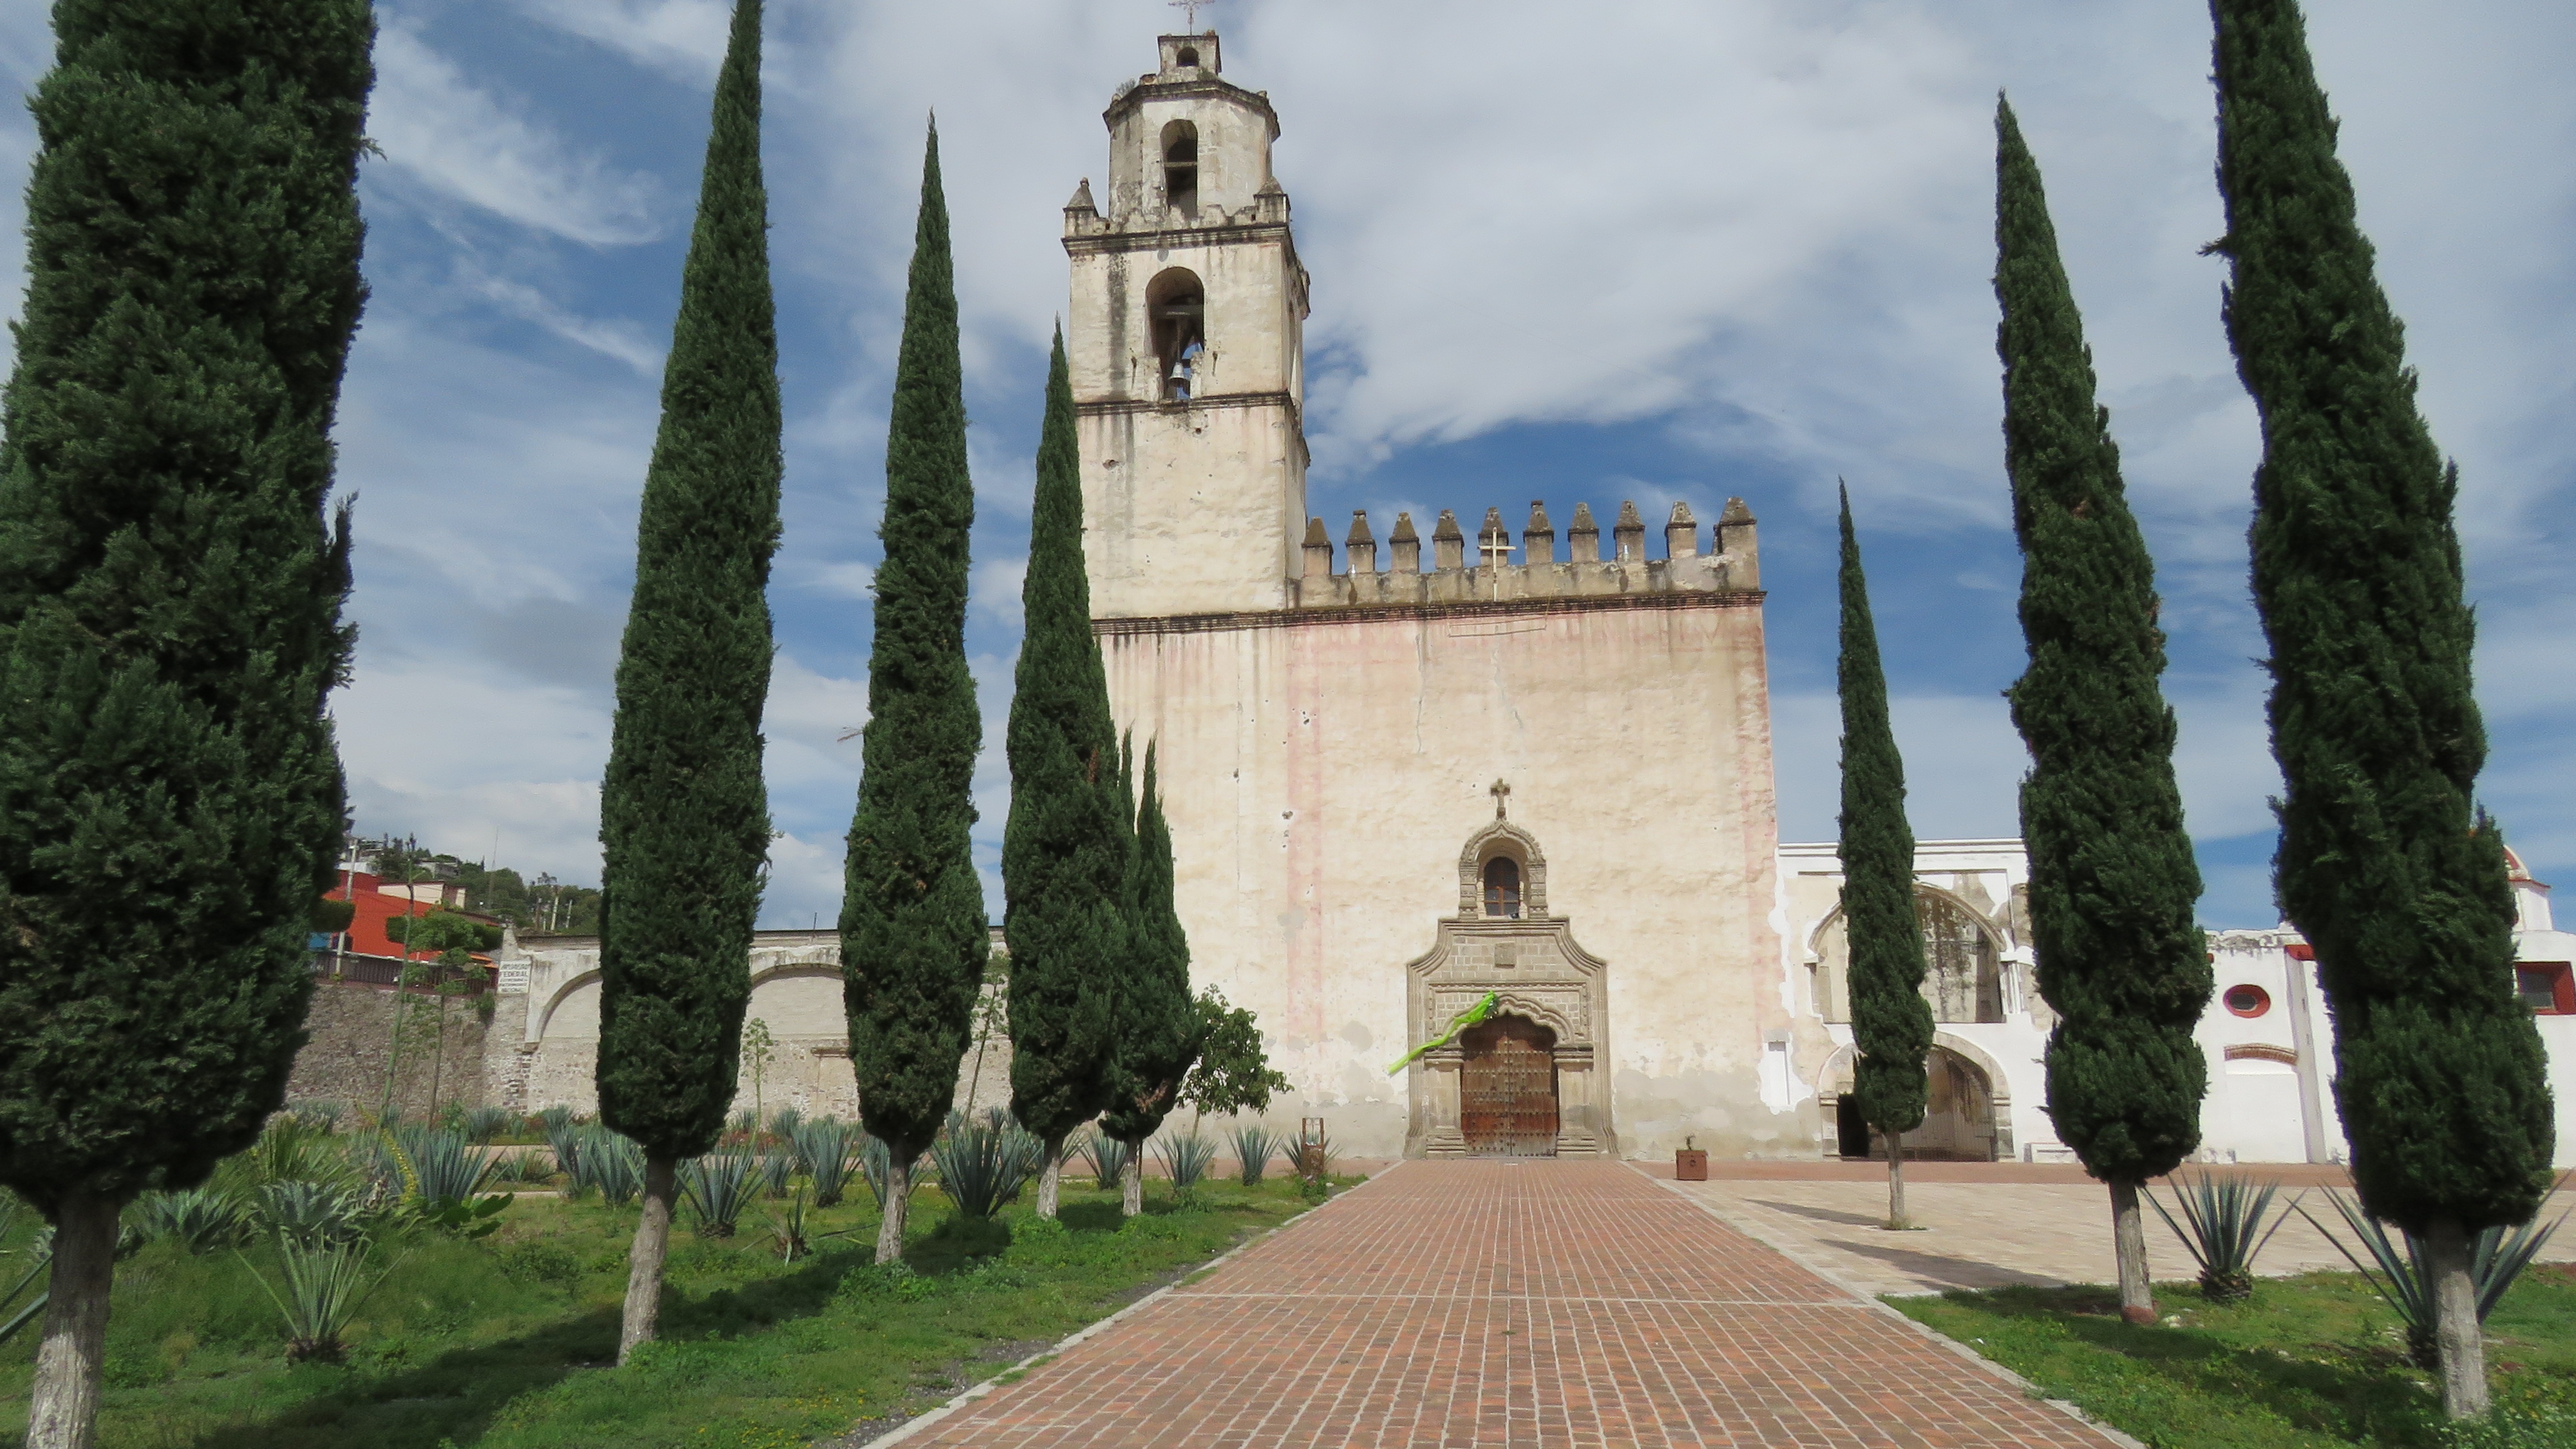
building, monument, atrium, tower, landmark, church, chapel, tourism, place of worship, memorial, spire, monastery, convent, tours, tlacotepec, historic site